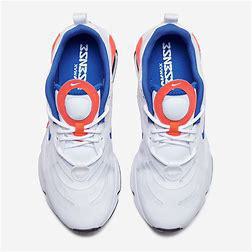
Brand: Nike
Model: Air Max Exosense